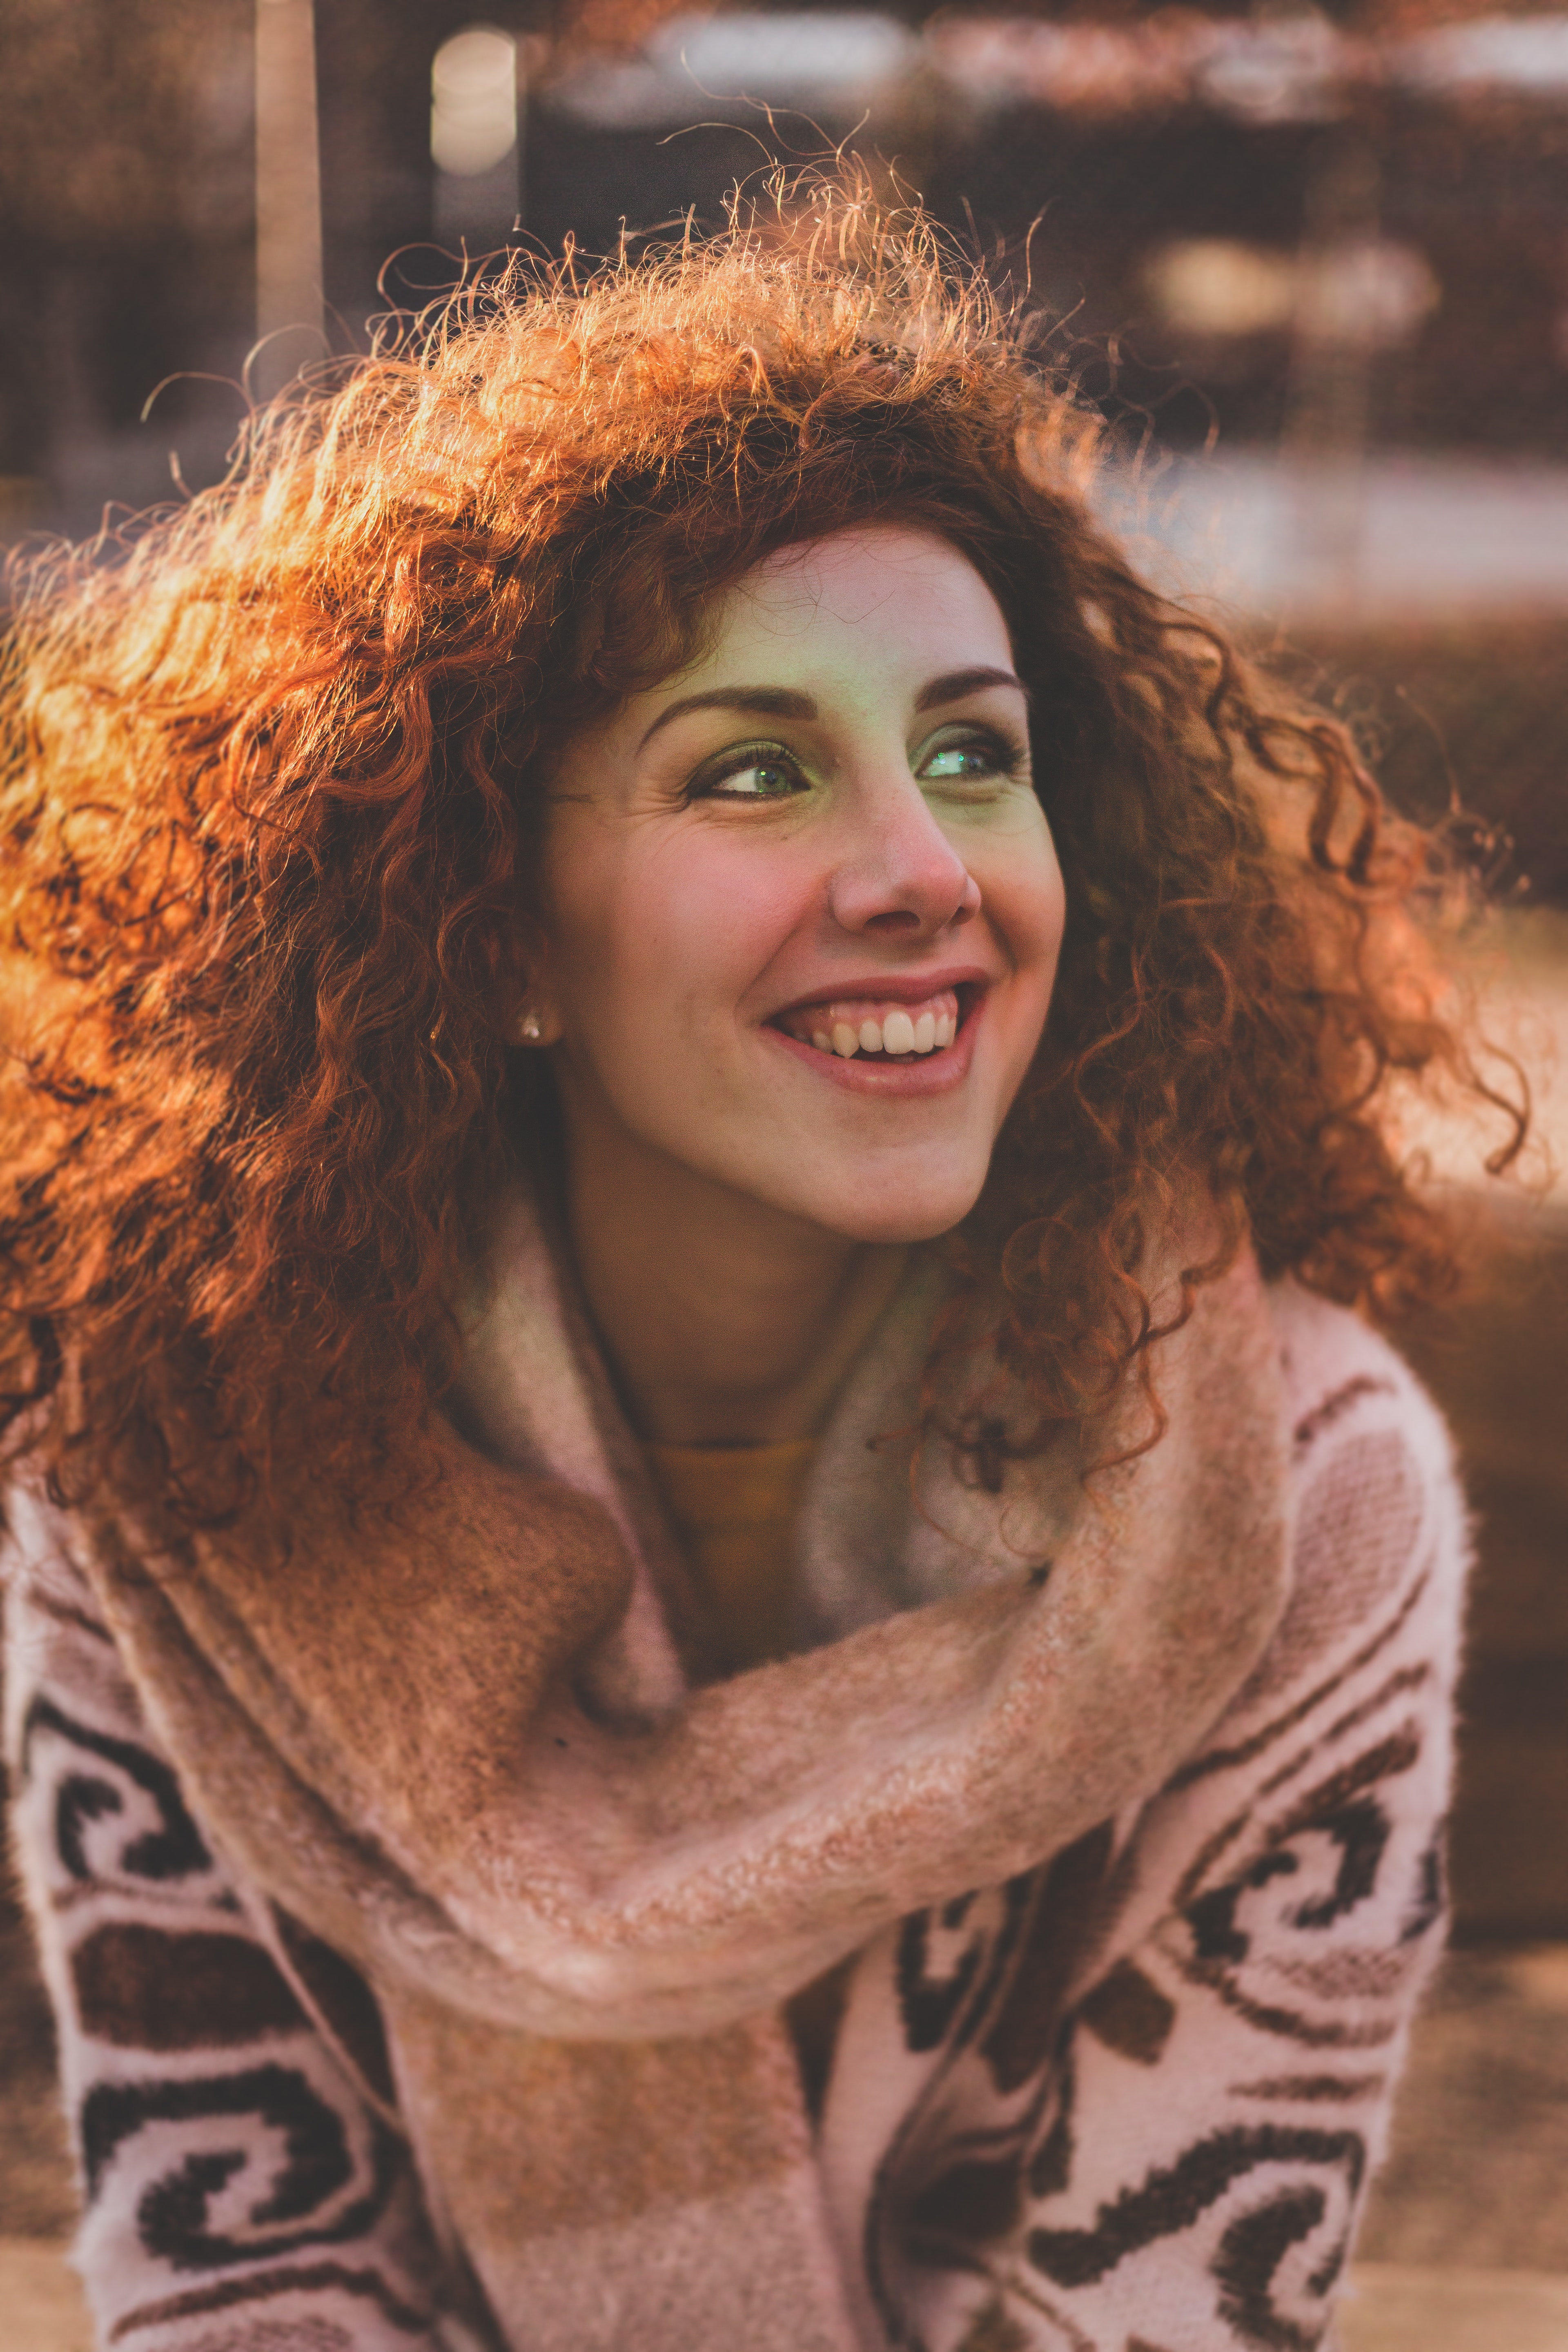
hair, face, hairstyle, beauty, eyebrow, smile, lip, long hair, red hair, brown hair, photography, portrait, portrait photography, hair coloring, photo shoot, fawn